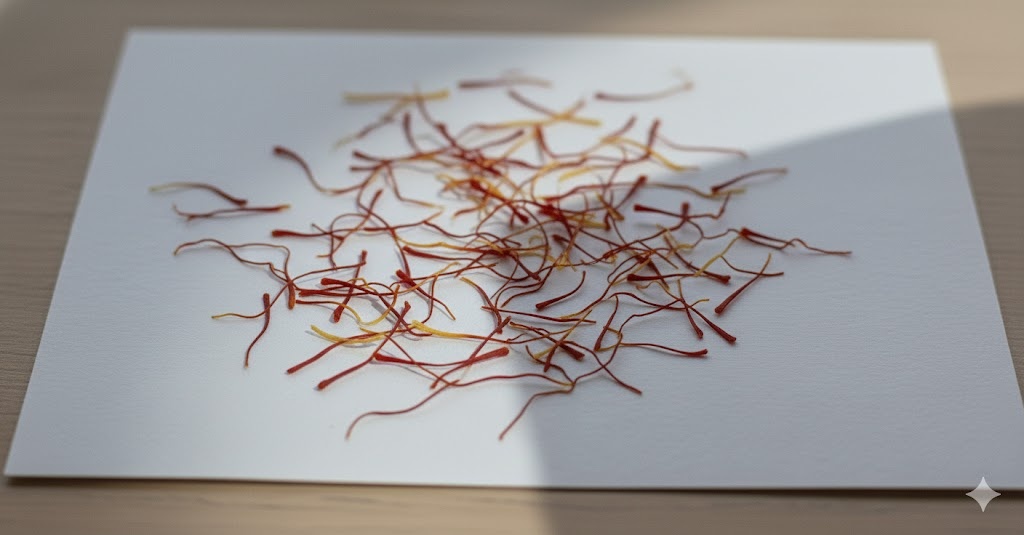
Saffron quality class: lacha